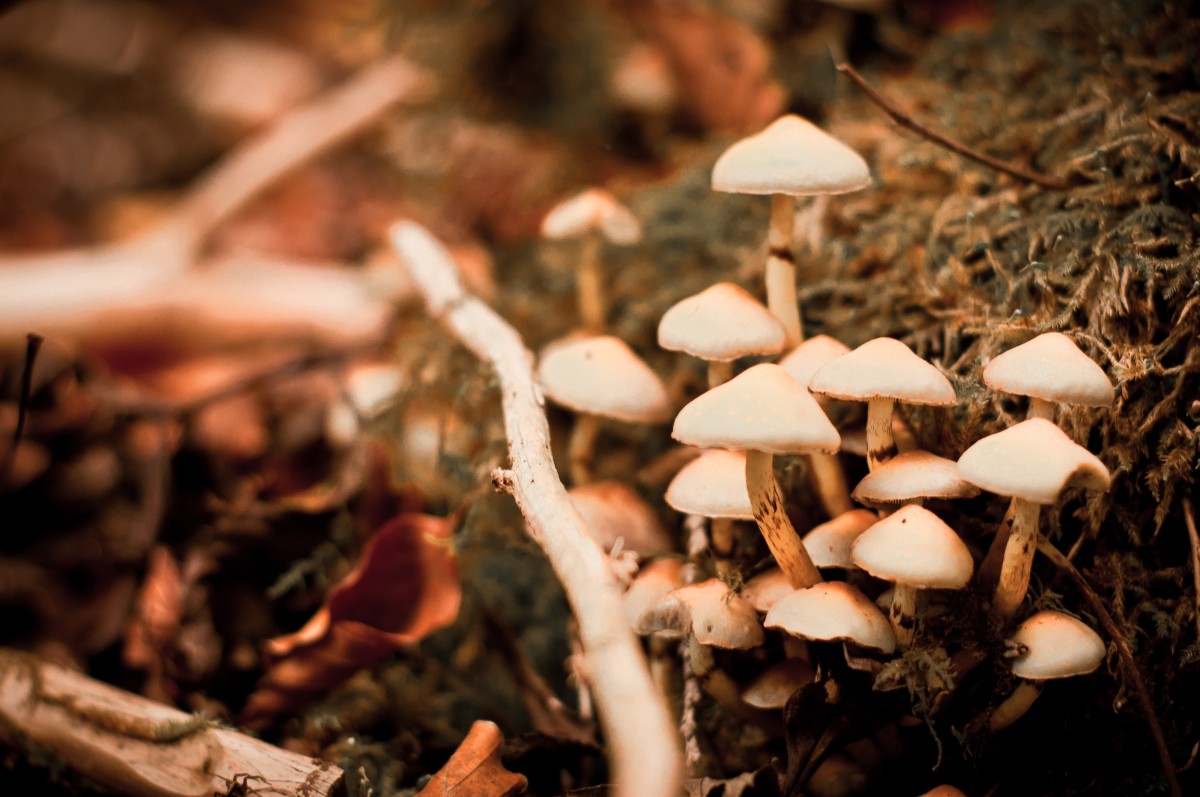
Tags: nature, forest, branch, leaf, flower, autumn, soil, mushroom, flora, season, close up, fungus